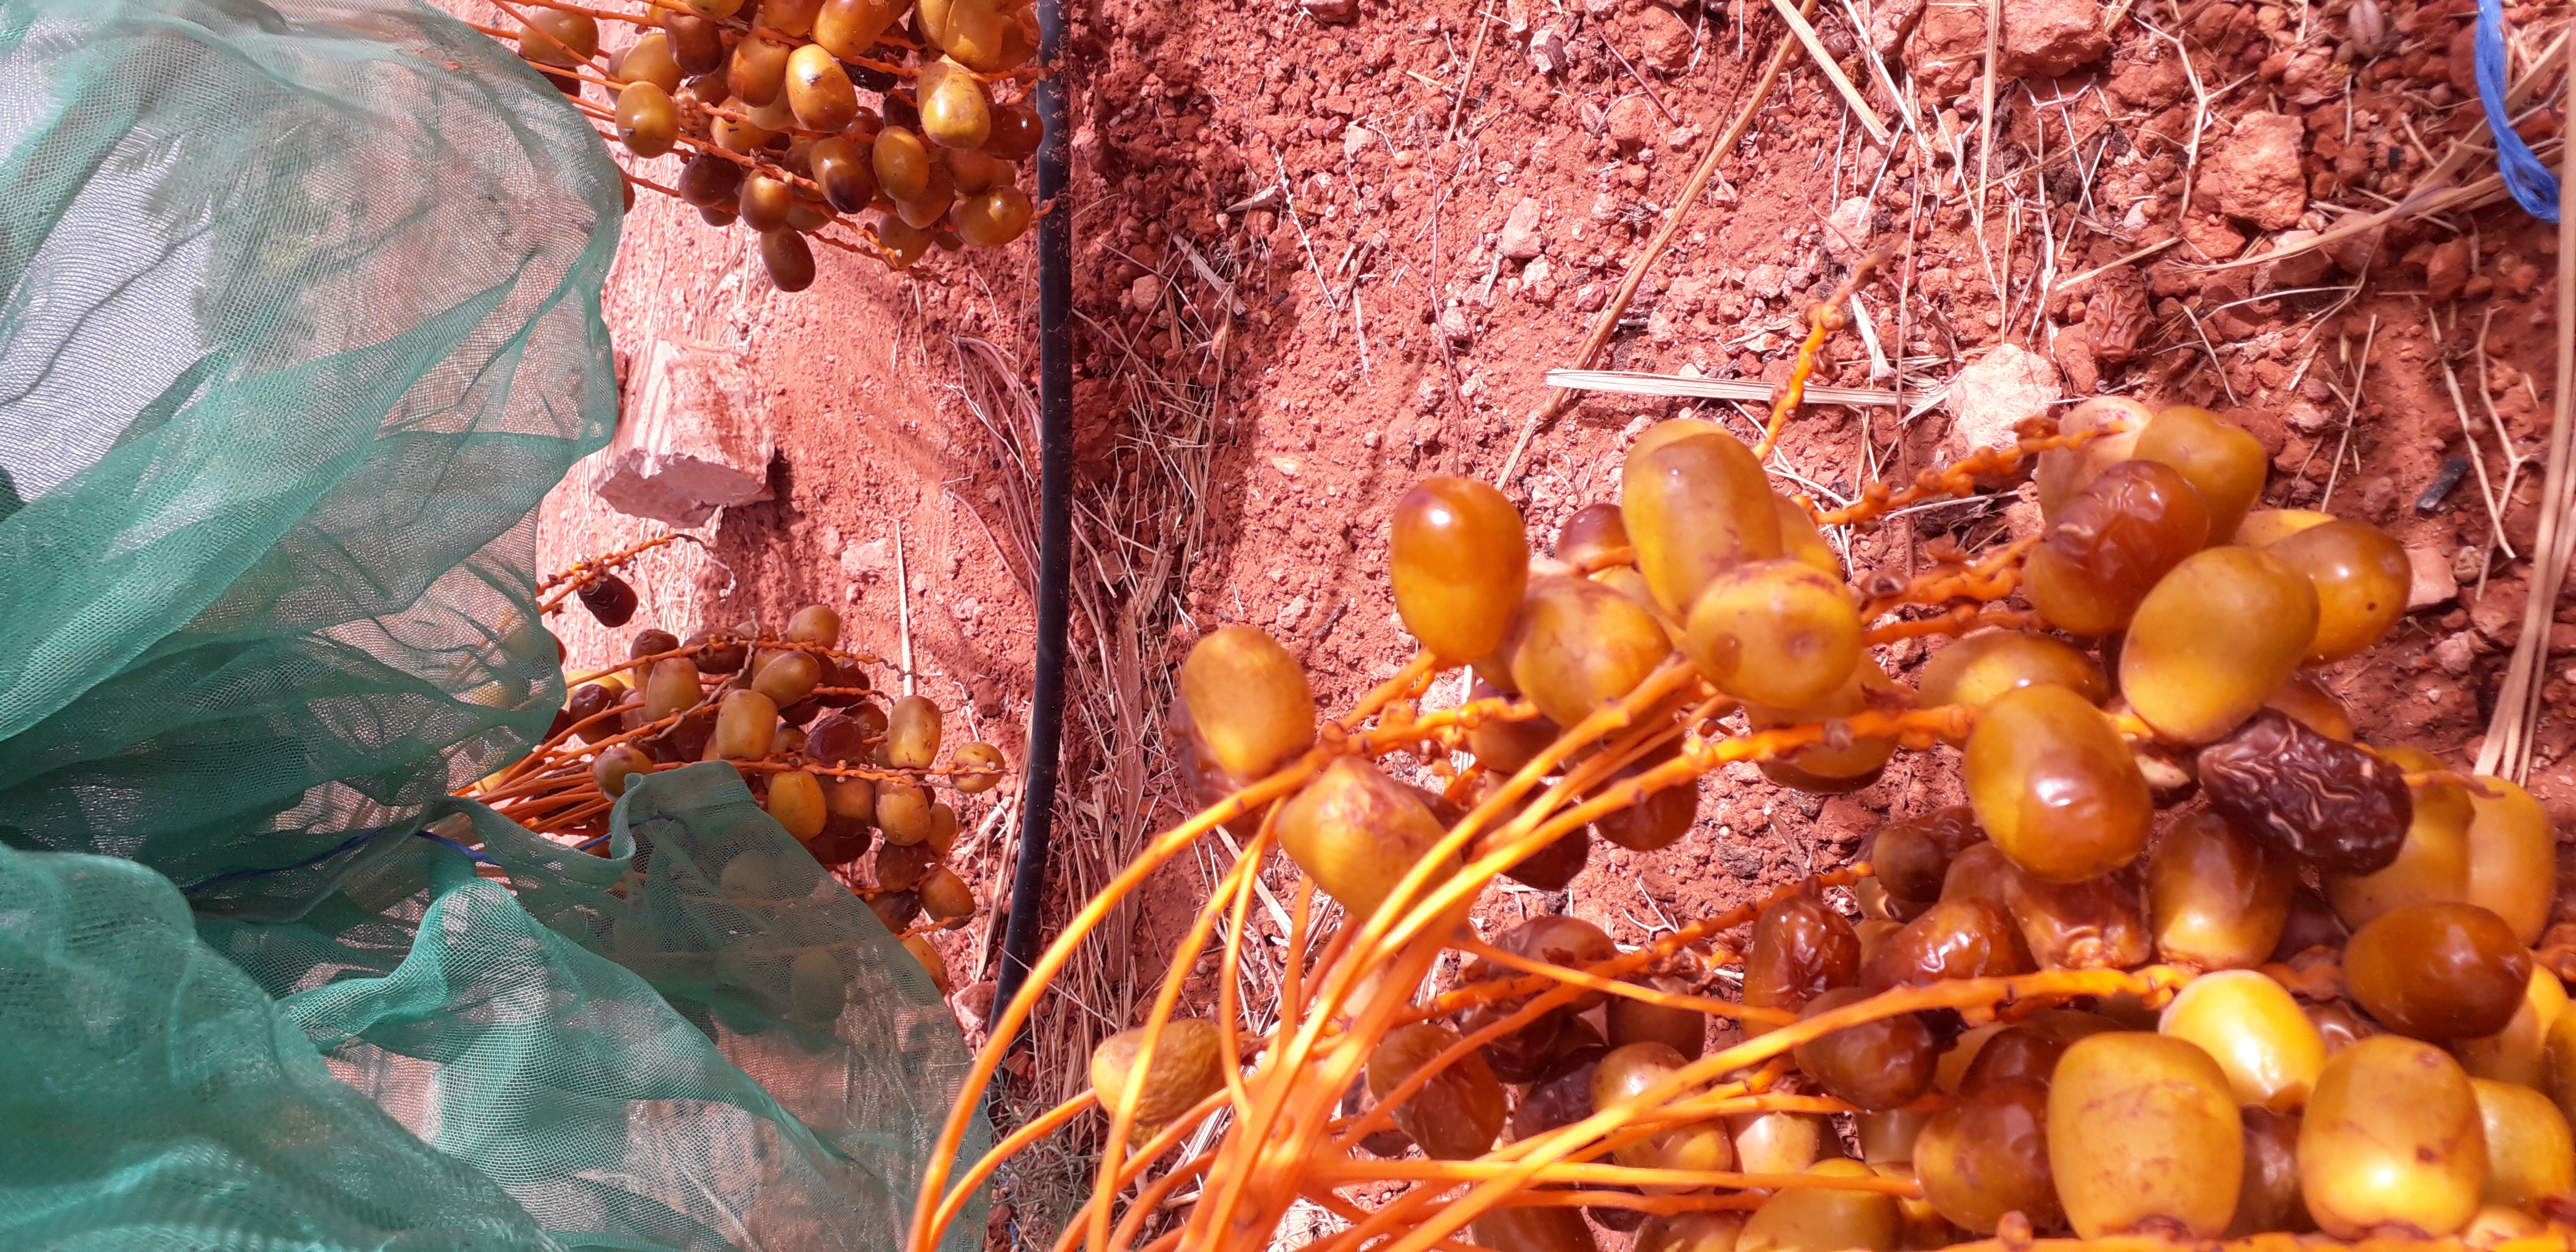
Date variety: Boufagous